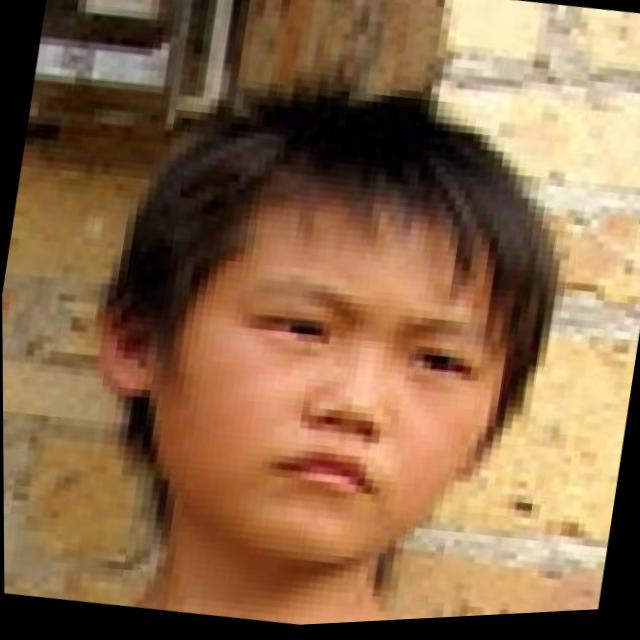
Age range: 13-20